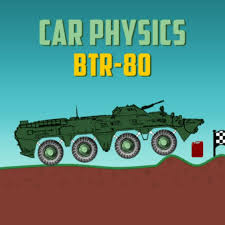
Label: BTR